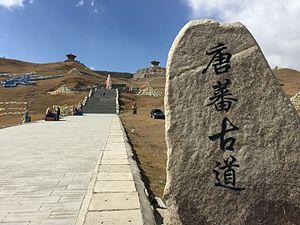
Le mont Riyue est situé entre le xian de Huangyuan dans la ville-préfecture de Xining et le xian de Guide dans la préfecture autonome tibétaine de Hainan, dans la province chinoise du Qinghai.